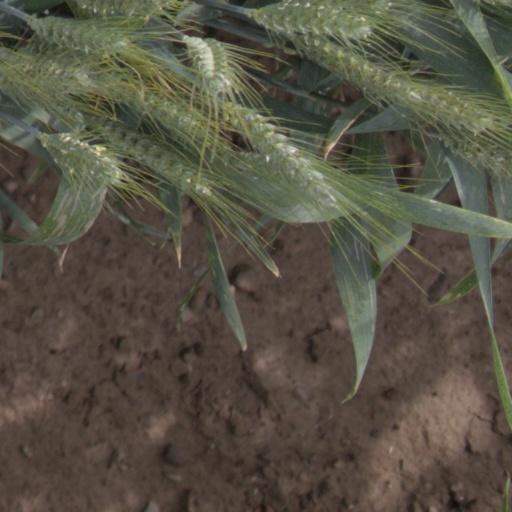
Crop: wheat